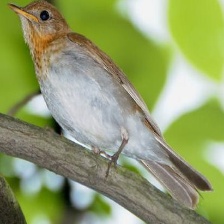
Species: VEERY
Scientific name: CATHARUS FUSCESCENS